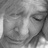
Emotion: sad